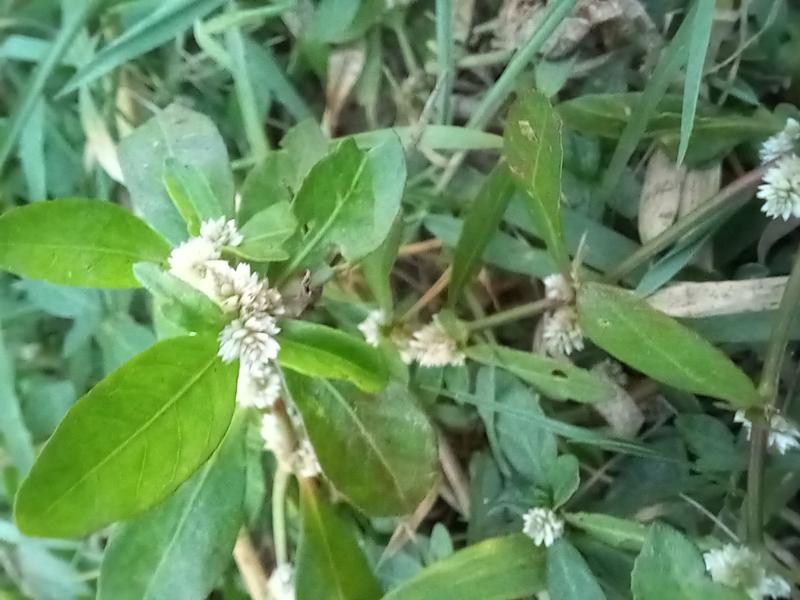
Weed species: Alternanthera philoxeroide